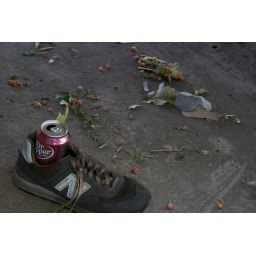
A random shoe surrounded by berries under the bridge at Potters Lake with a Dr. Pepper.